Frederick the Second

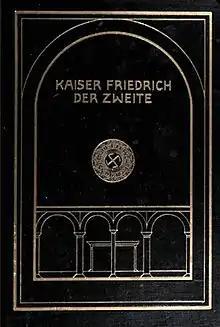
Front cover of the Georg Bondi editions

Frederick the Second is a biography of Frederick II, Holy Roman Emperor, by the German-Jewish historian Ernst Kantorowicz. Originally published in German as Kaiser Friedrich der Zweite in 1927, it was "one of the most discussed history books in Weimar Germany", and has remained highly influential in the reception of Frederick II. The book depicts Frederick as a heroic personality, a messianic ruler who was ""beseeltes Gesetz"", the law given soul, but also a charismatic and calculating autocrat—"probably the most intolerant emperor that ever the West begot".